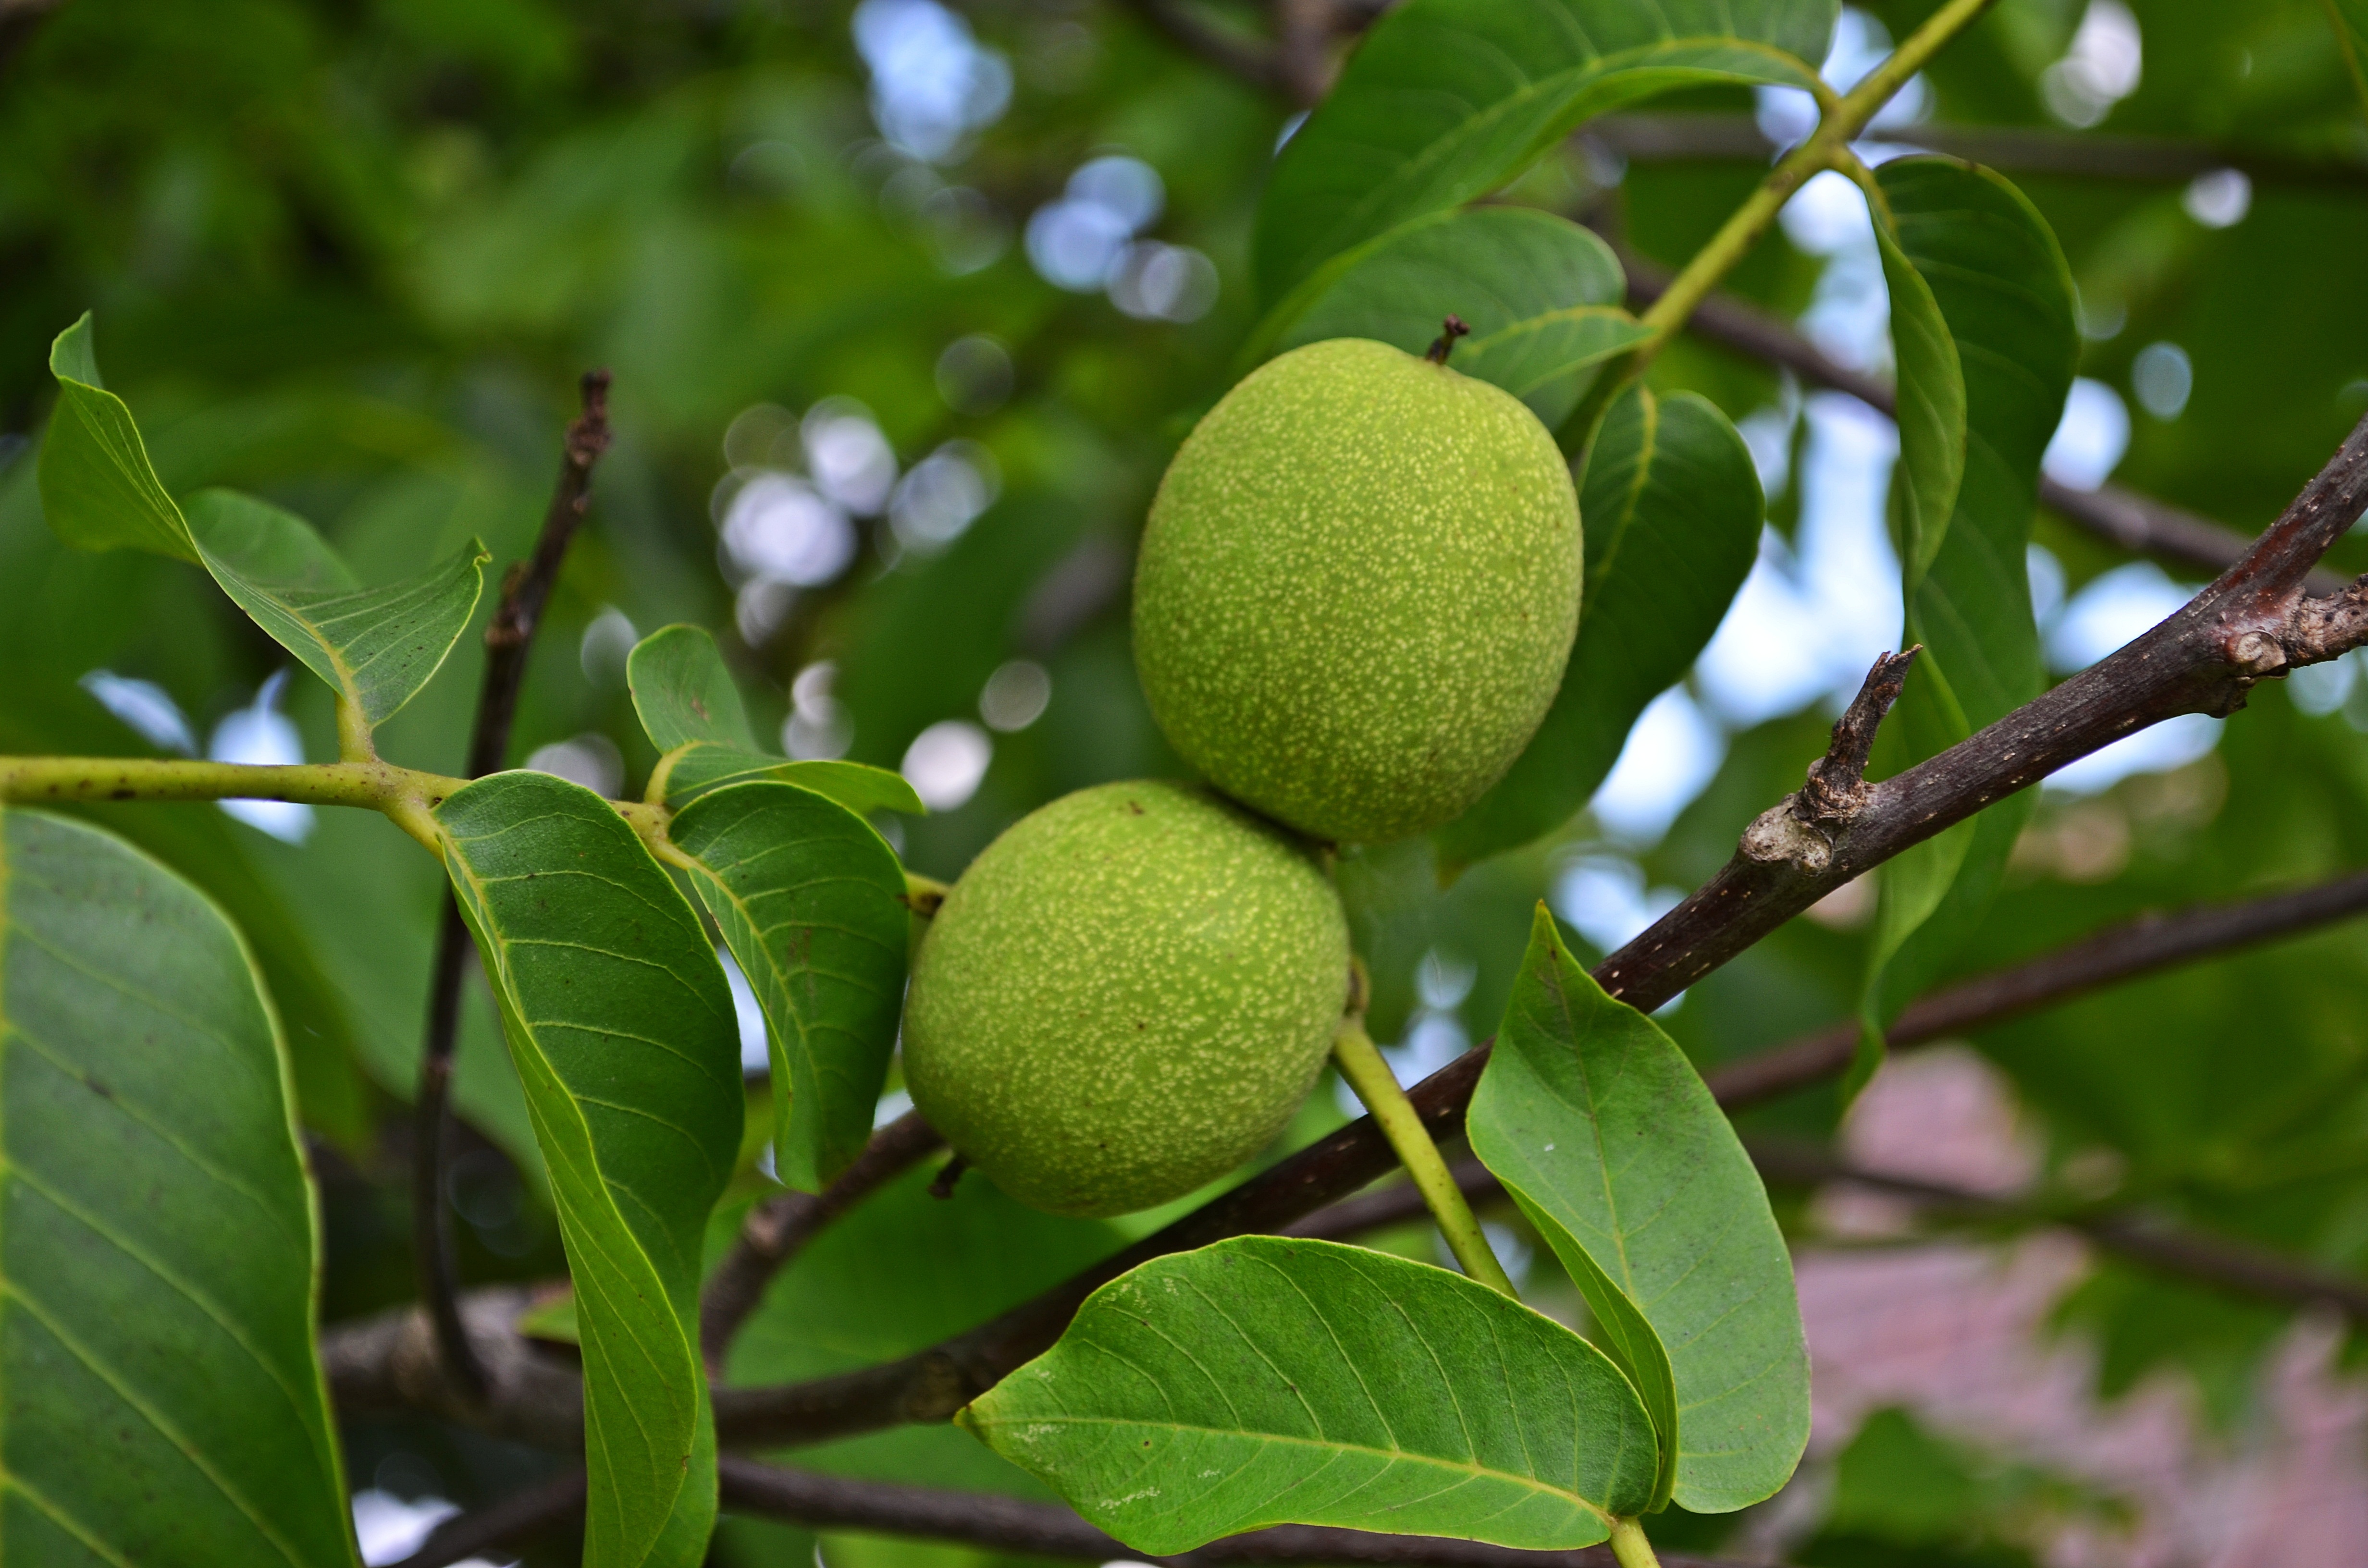
tree, nature, branch, plant, fruit, leaf, flower, foliage, food, green, produce, evergreen, agriculture, garden, closeup, eat, flora, health, walnut, seeds, sad, nuts, eating, vegetation, shrub, sprig, citrus, flowering plant, konary, bitter orange, land plant, key lime